IRR Western Line

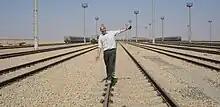
A man standing on the Tracks of the Akashat Railway Yard

A daily commuter rail line currently spans the 65-kilometre distance from Baghdad to Falluja. Trains start the trip to the capital at 6:45 am and return at 3:00 pm. On average, 250 passengers take the journey from Baghdad to Falluja every day. Tickets for the Falluja Train are relatively cheap, even for Iraqi standards, with a one-way fare costing 2000 IQD or 1.5 USD.